Gruta Casa de Pedra

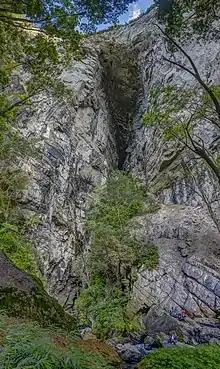
Gruta Casa de Pedra cave mouth

Gruta Casa de Pedra (SP-009) is a cave located in the karstic region of the Alto Ribeira Tourist State Park, between the municipalities of Apiaí and Iporanga, to the south of the State of Sao Paulo, Brazil. It is 2,930 meters long and features the largest cave mouth in the world, measuring 172 meters high. It is located in the final portion of the hydrographic sub-basin of the Maximiano stream which enters the cave for about 800 meters and flows into the Iporanga River. Its name derives from the size of its portico, recognized as the world's largest.